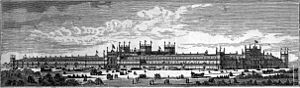
Centennial Exhibition / Bygninger og Konstruktioner
Udstillingens hovedbygning
Centennial International Exhibition var den første officielle verdensudstilling i USA. Den blev afholdt i Philadelphia, i 1876, for at fejre 100-års jubilæet for USA's uafhængighedserklæring, der blev underskrevet i byen. Udstillingens officielle navn var International Exhibition of Arts, Manufactures and Products of the Soil and Mine, og blev afholdt i Fairmount Park. Udstillingsområdet blev designet af Hermann Schwarzmann. Godt 10 millioner mennesker besøgte udstillingen, hvilket svarer til 20% af USA's daværende befolkning.